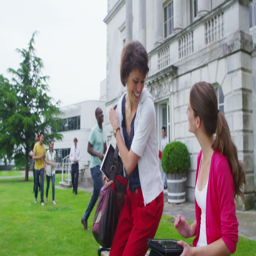
young female students with computer tablet chatting together outdoors on campus with other students and teachers walking in the background .